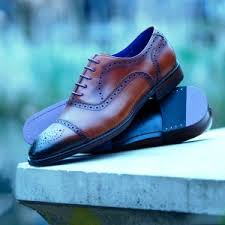
Label: Brogue